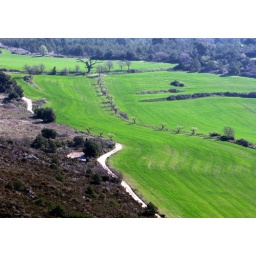
mostly curves: a beautiful field of winter wheat near castle Saburella in the mountains.